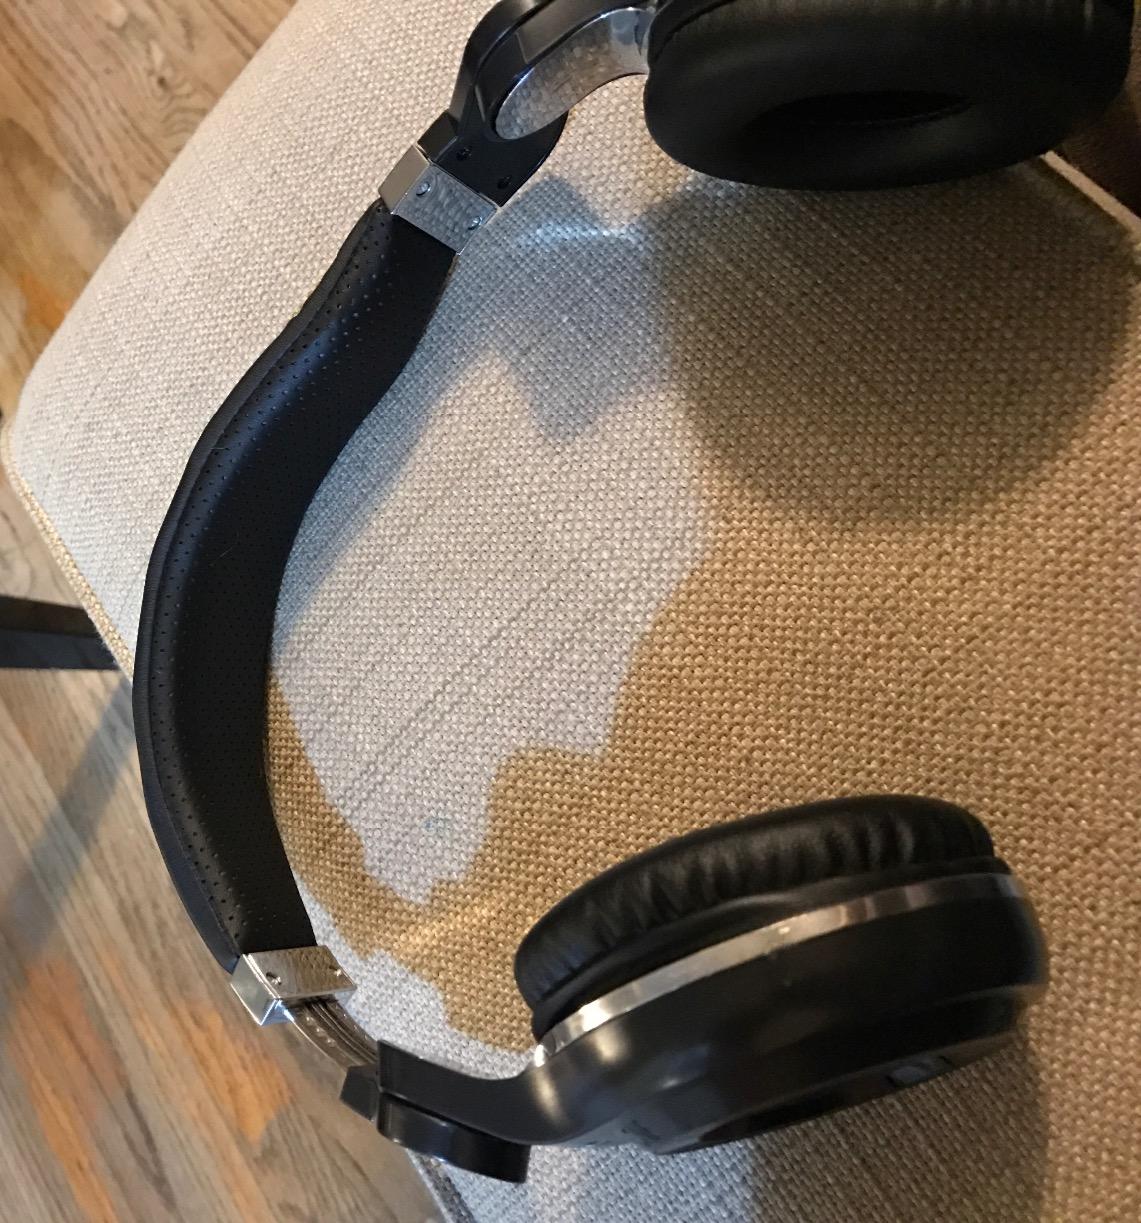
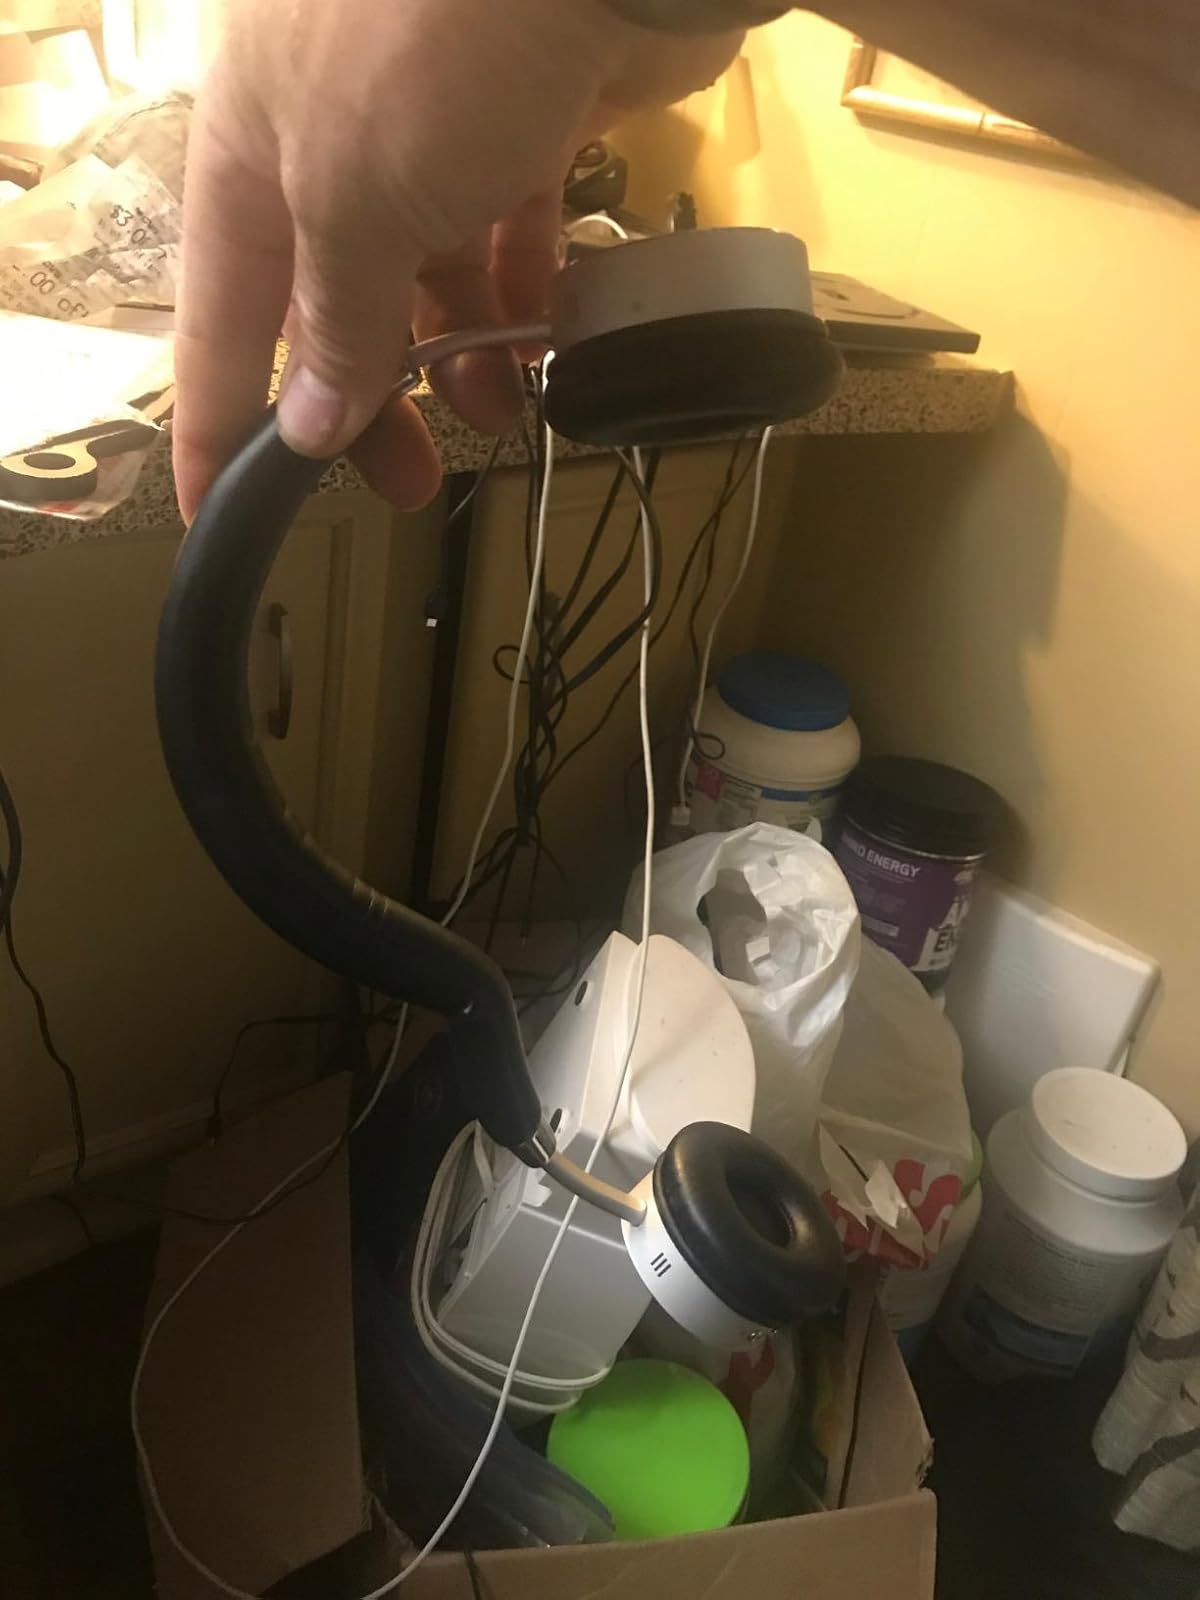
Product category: headphones
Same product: no